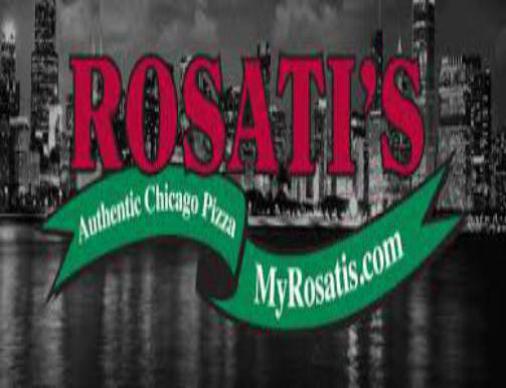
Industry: Food